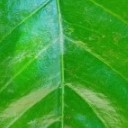
Label: Healthy